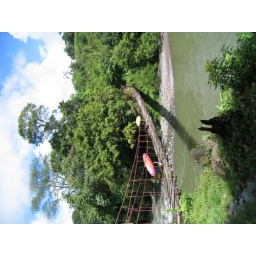
the bridge over the river